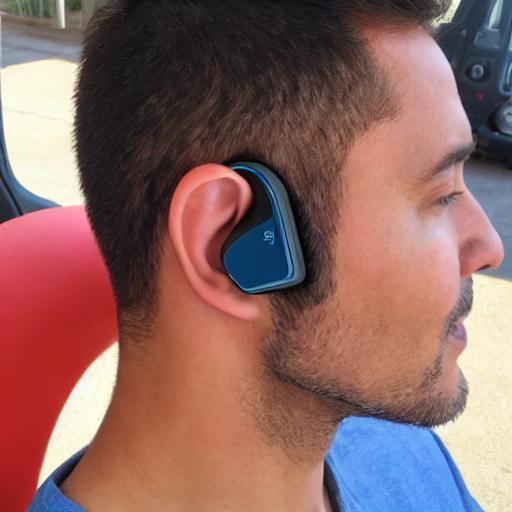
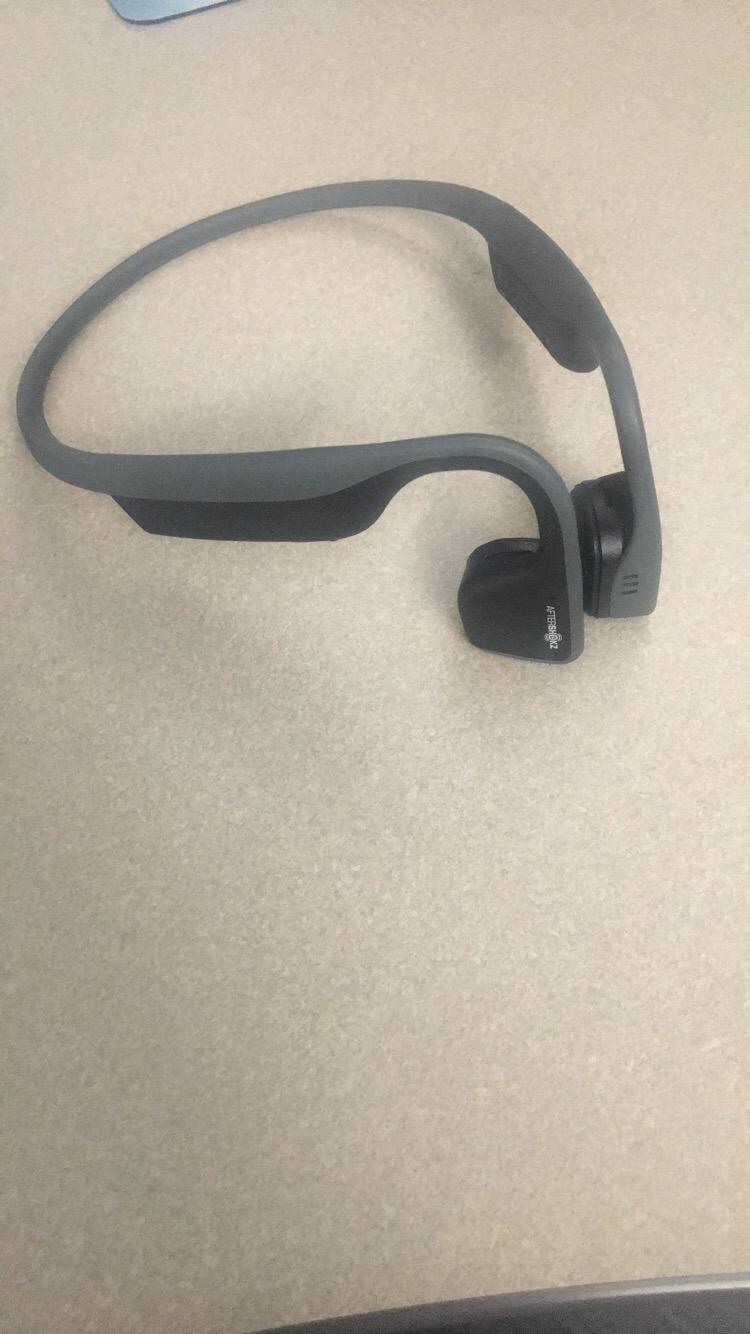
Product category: headphones
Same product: no